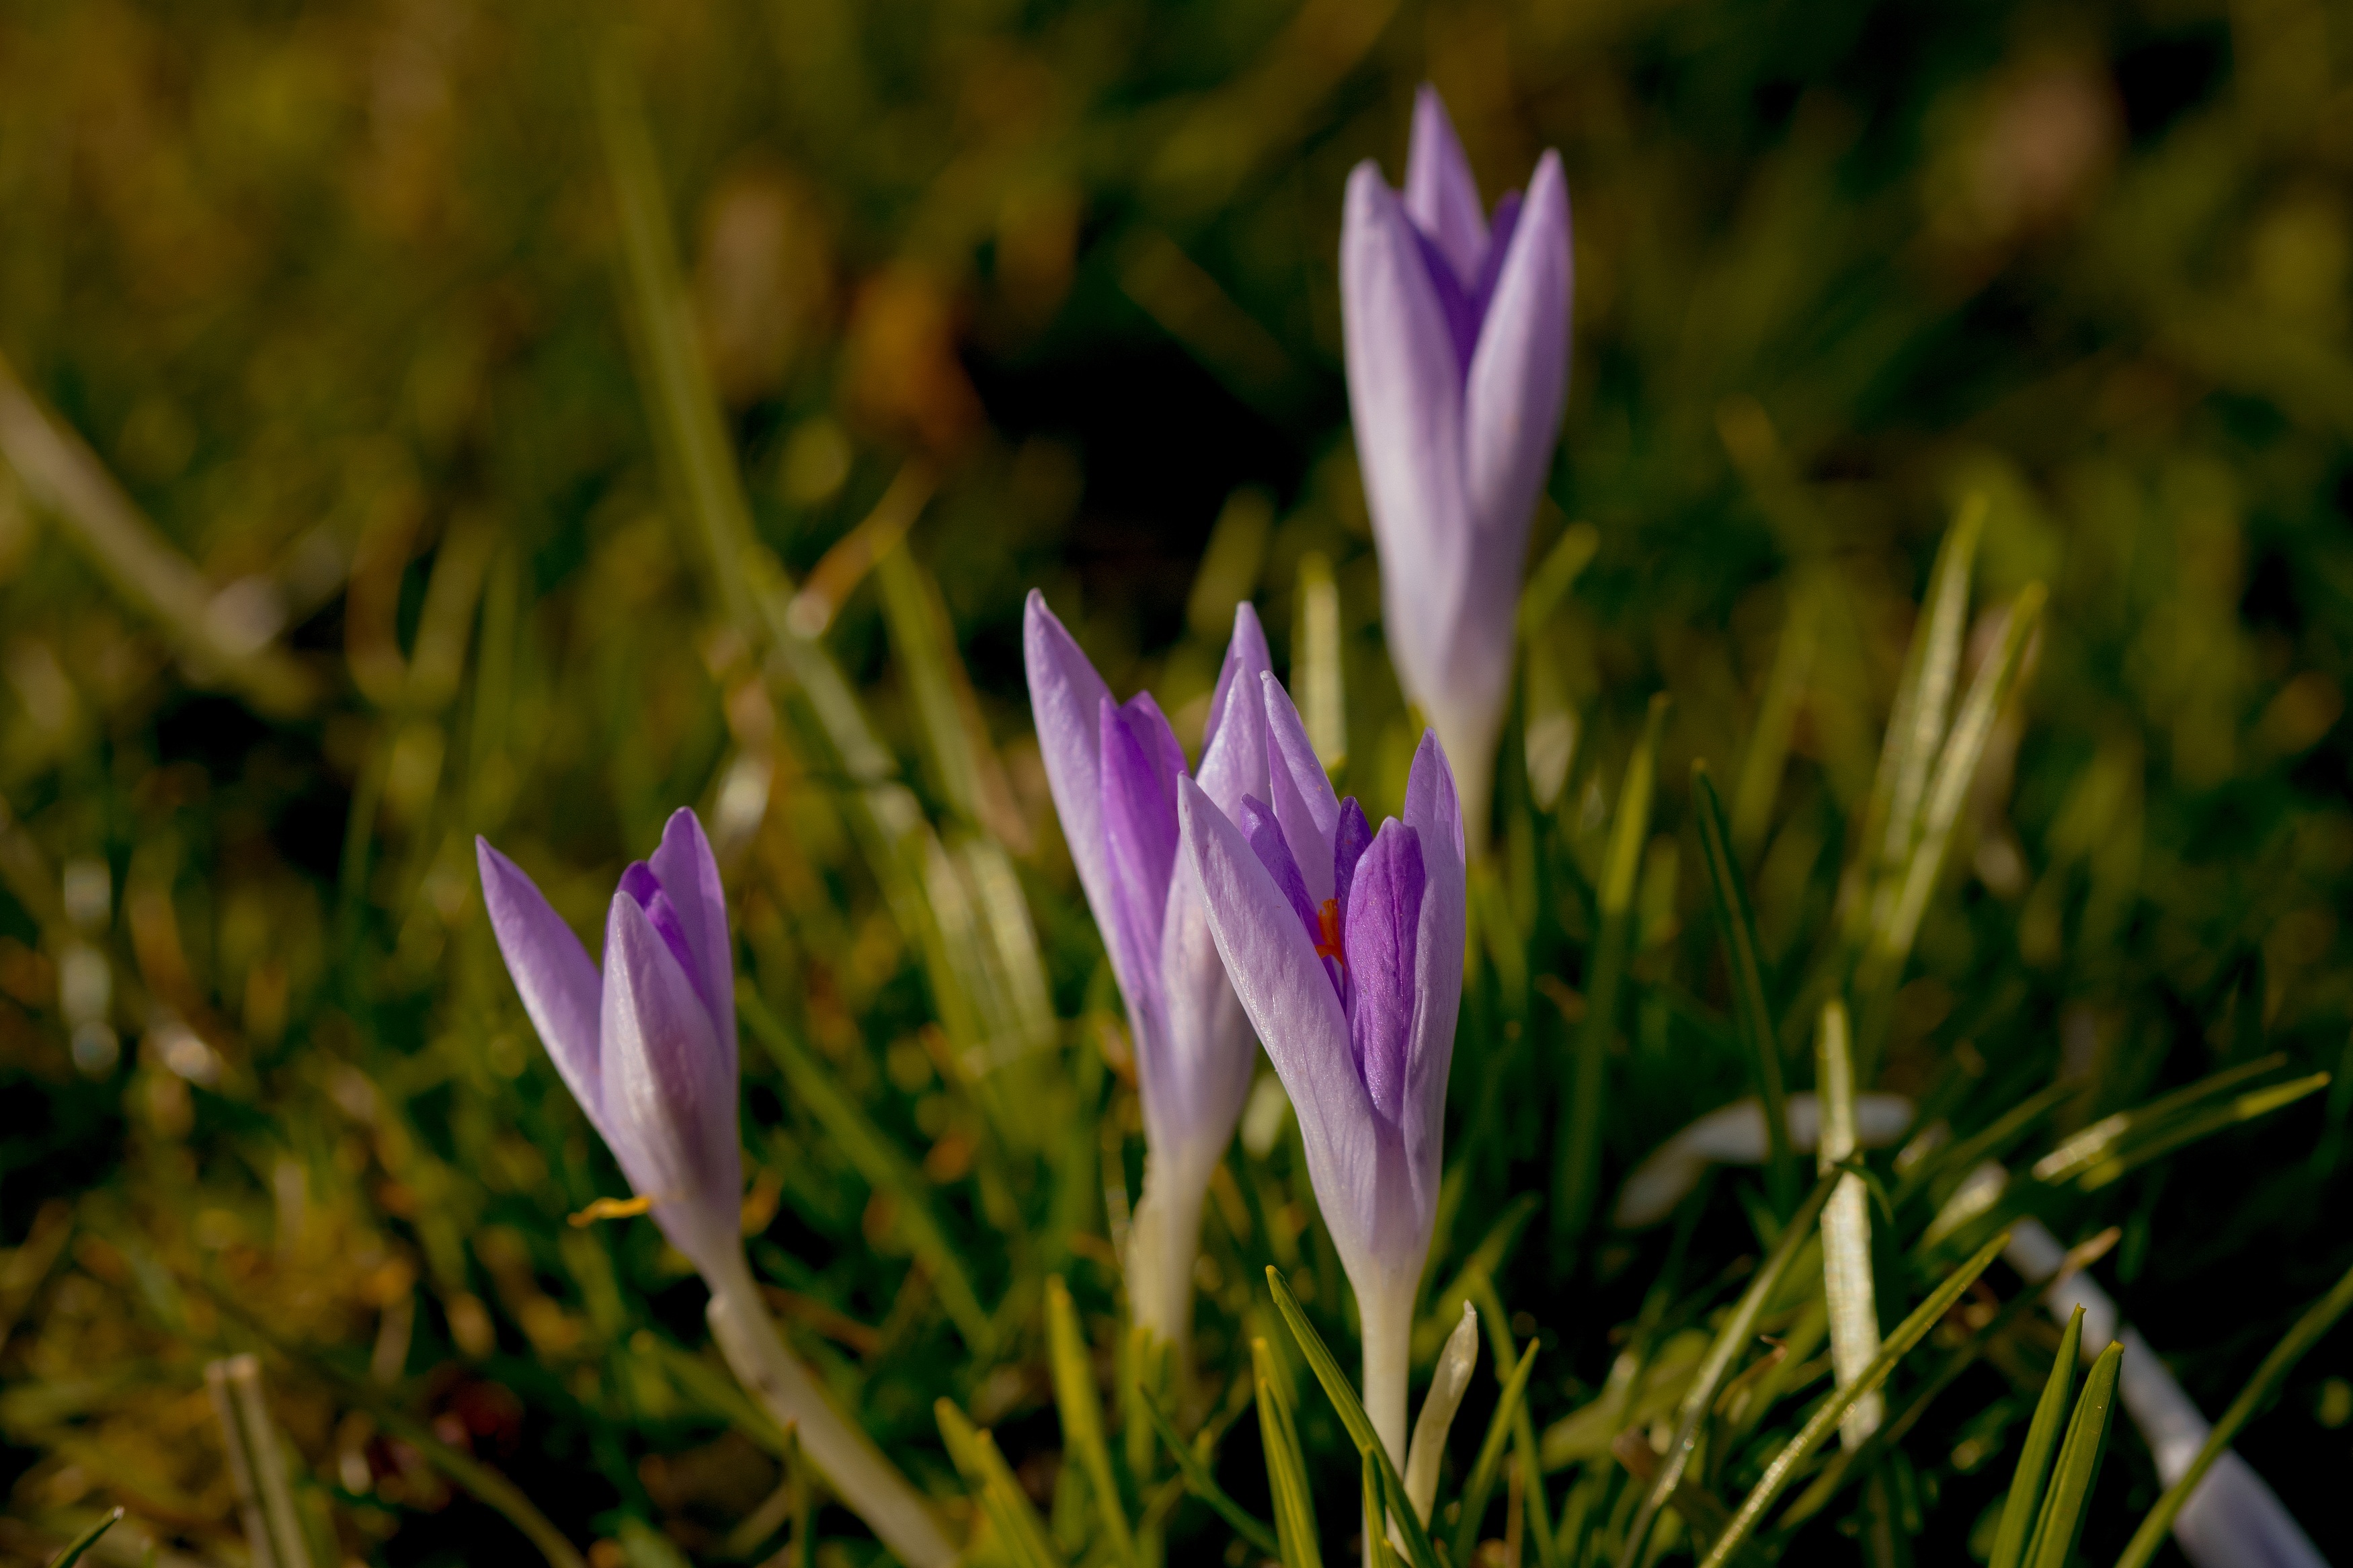
nature, grass, blossom, plant, meadow, leaf, flower, purple, petal, bloom, spring, green, botany, garden, flora, wildflower, flowers, close up, violet, crocus, spring flower, macro photography, flowering plant, signs of spring, spring meadow, b hen, spring fever, grass family, land plant, iris family